Hybrid train

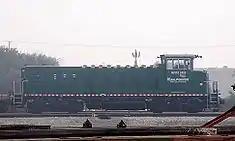
A "Green Goat" hybrid shunting locomotive

In 2004, Railpower Technologies, a Canadian company, began running pilots in the United States with the "Green Goat" shunting locomotives. The trials led to orders by the Union Pacific and Canadian Pacific Railways, starting in early 2005. These diesel-electric hybrid trains are expected to cut emissions by up to 90 percent and to decrease fuel consumption by up to sixty percent, when compared to conventional diesel-powered locomotives. The "Green Goat" locomotives were intended to be used in marshalling yards.